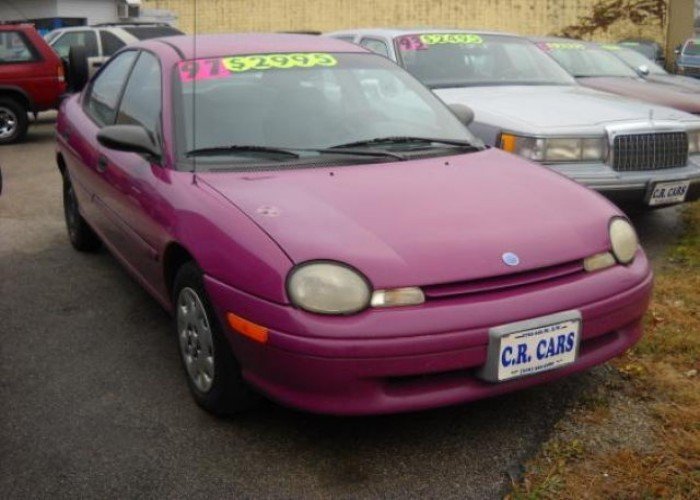
Car model: 1999 Plymouth Neon Coupe